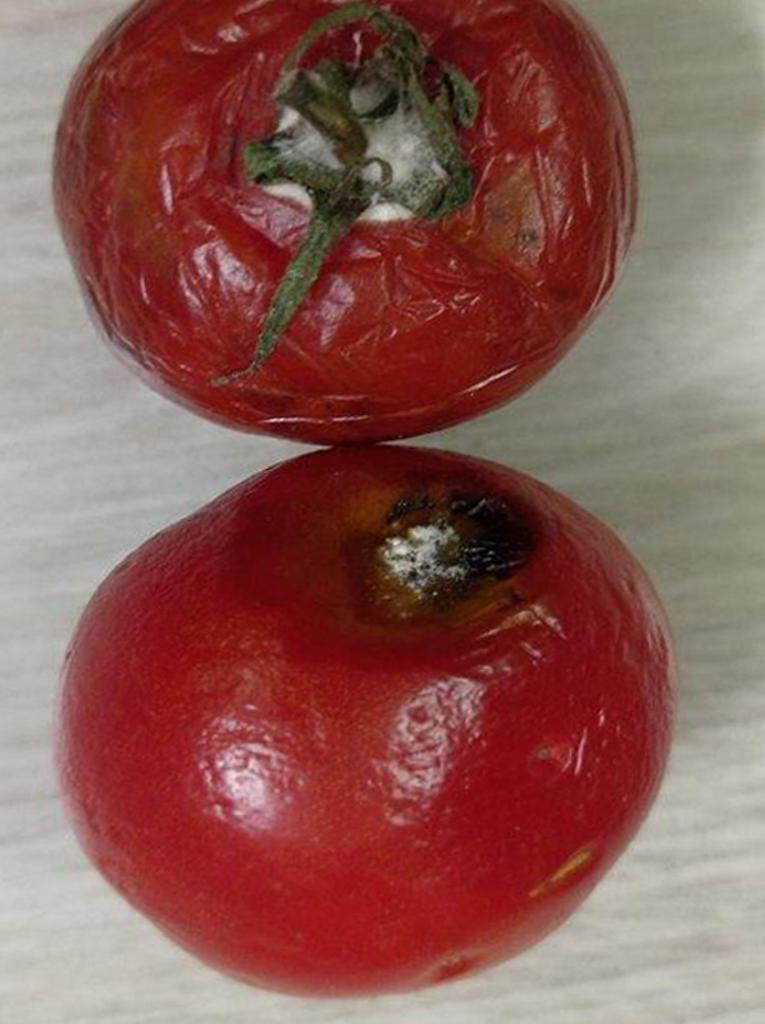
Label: Rotten